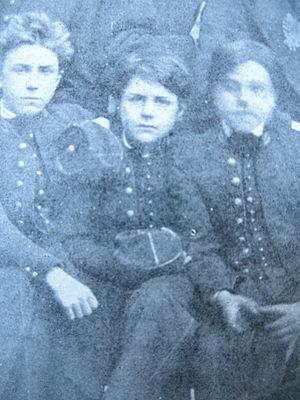
Paul Bourget, né le 2 septembre 1852 à Amiens et mort le 25 décembre 1935 à Paris, est un écrivain et essayiste français, membre de l'Académie française.